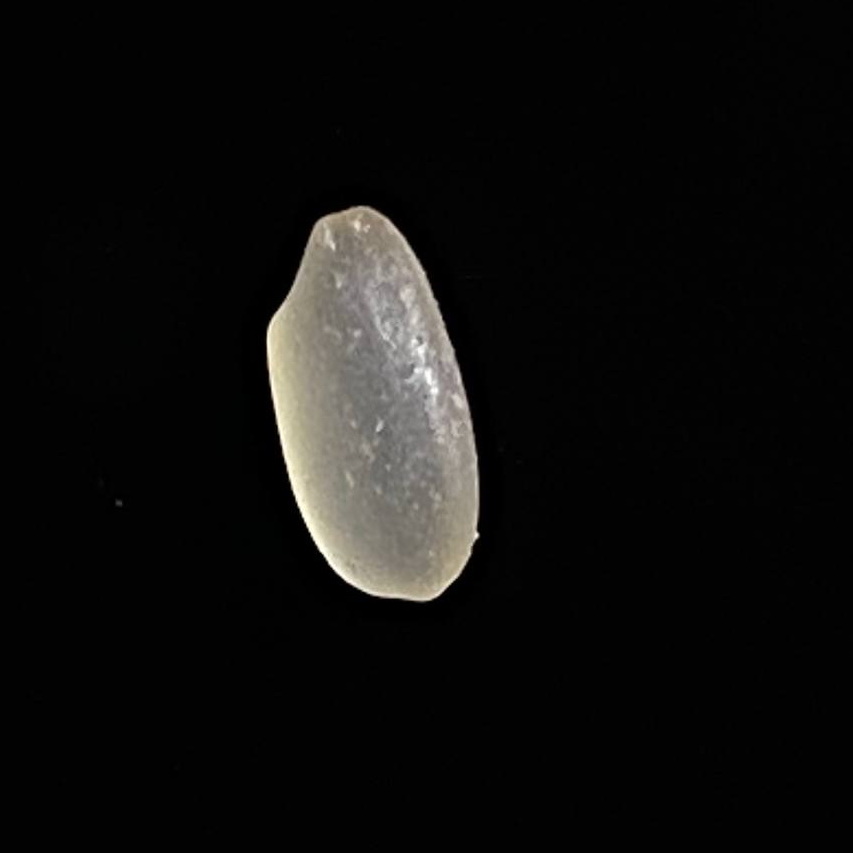
Rice variety: Gutisharna